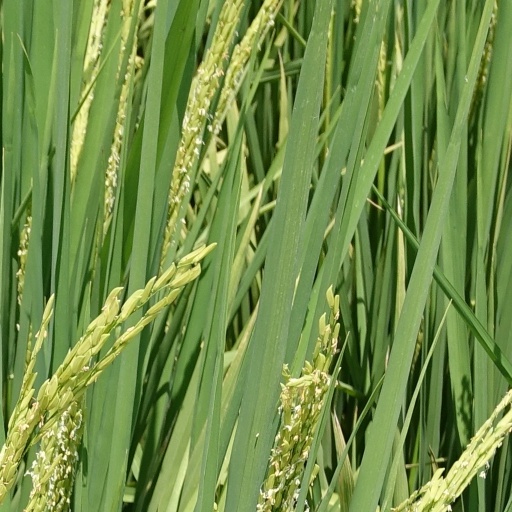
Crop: rice